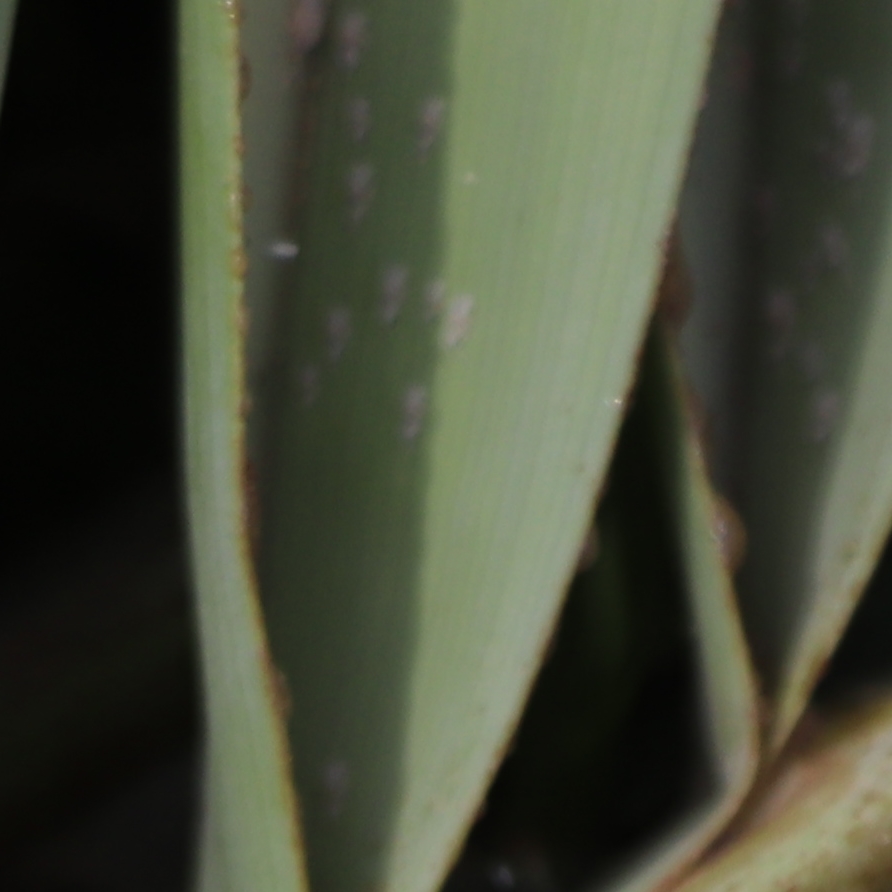
Label: Dubas